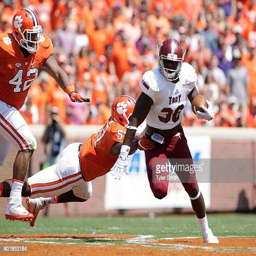
athlete rushes during the game against american football team